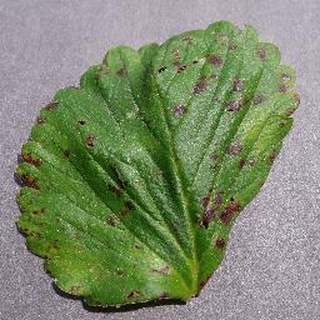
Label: strawberry_leaf_scorch